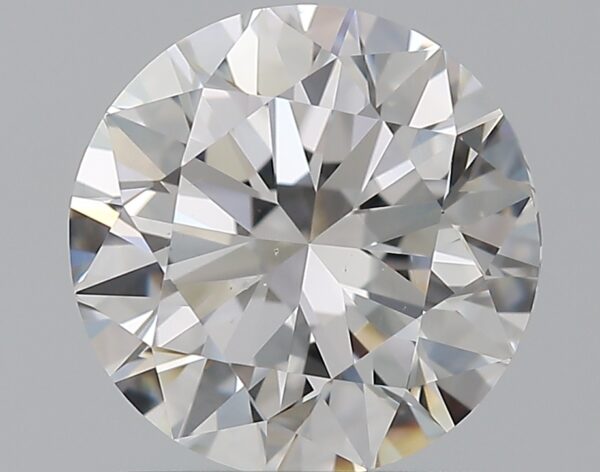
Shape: round
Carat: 1.5
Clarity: VS2
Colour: F
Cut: VG
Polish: EX
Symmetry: GD
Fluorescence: N
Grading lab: GIA
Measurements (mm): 7.18 x 7.23 x 4.53